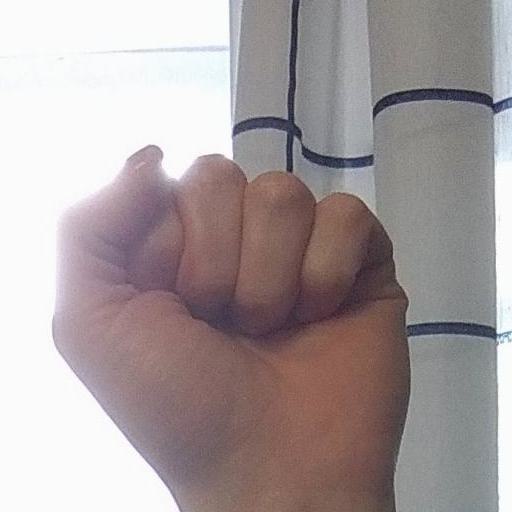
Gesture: fist